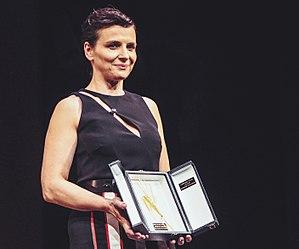
Juliette Binoche est une actrice française, née le 9 mars 1964 à Paris.